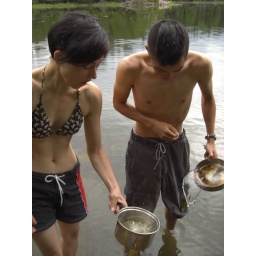
sam's face is priceless. as is the fish in topher's pants.